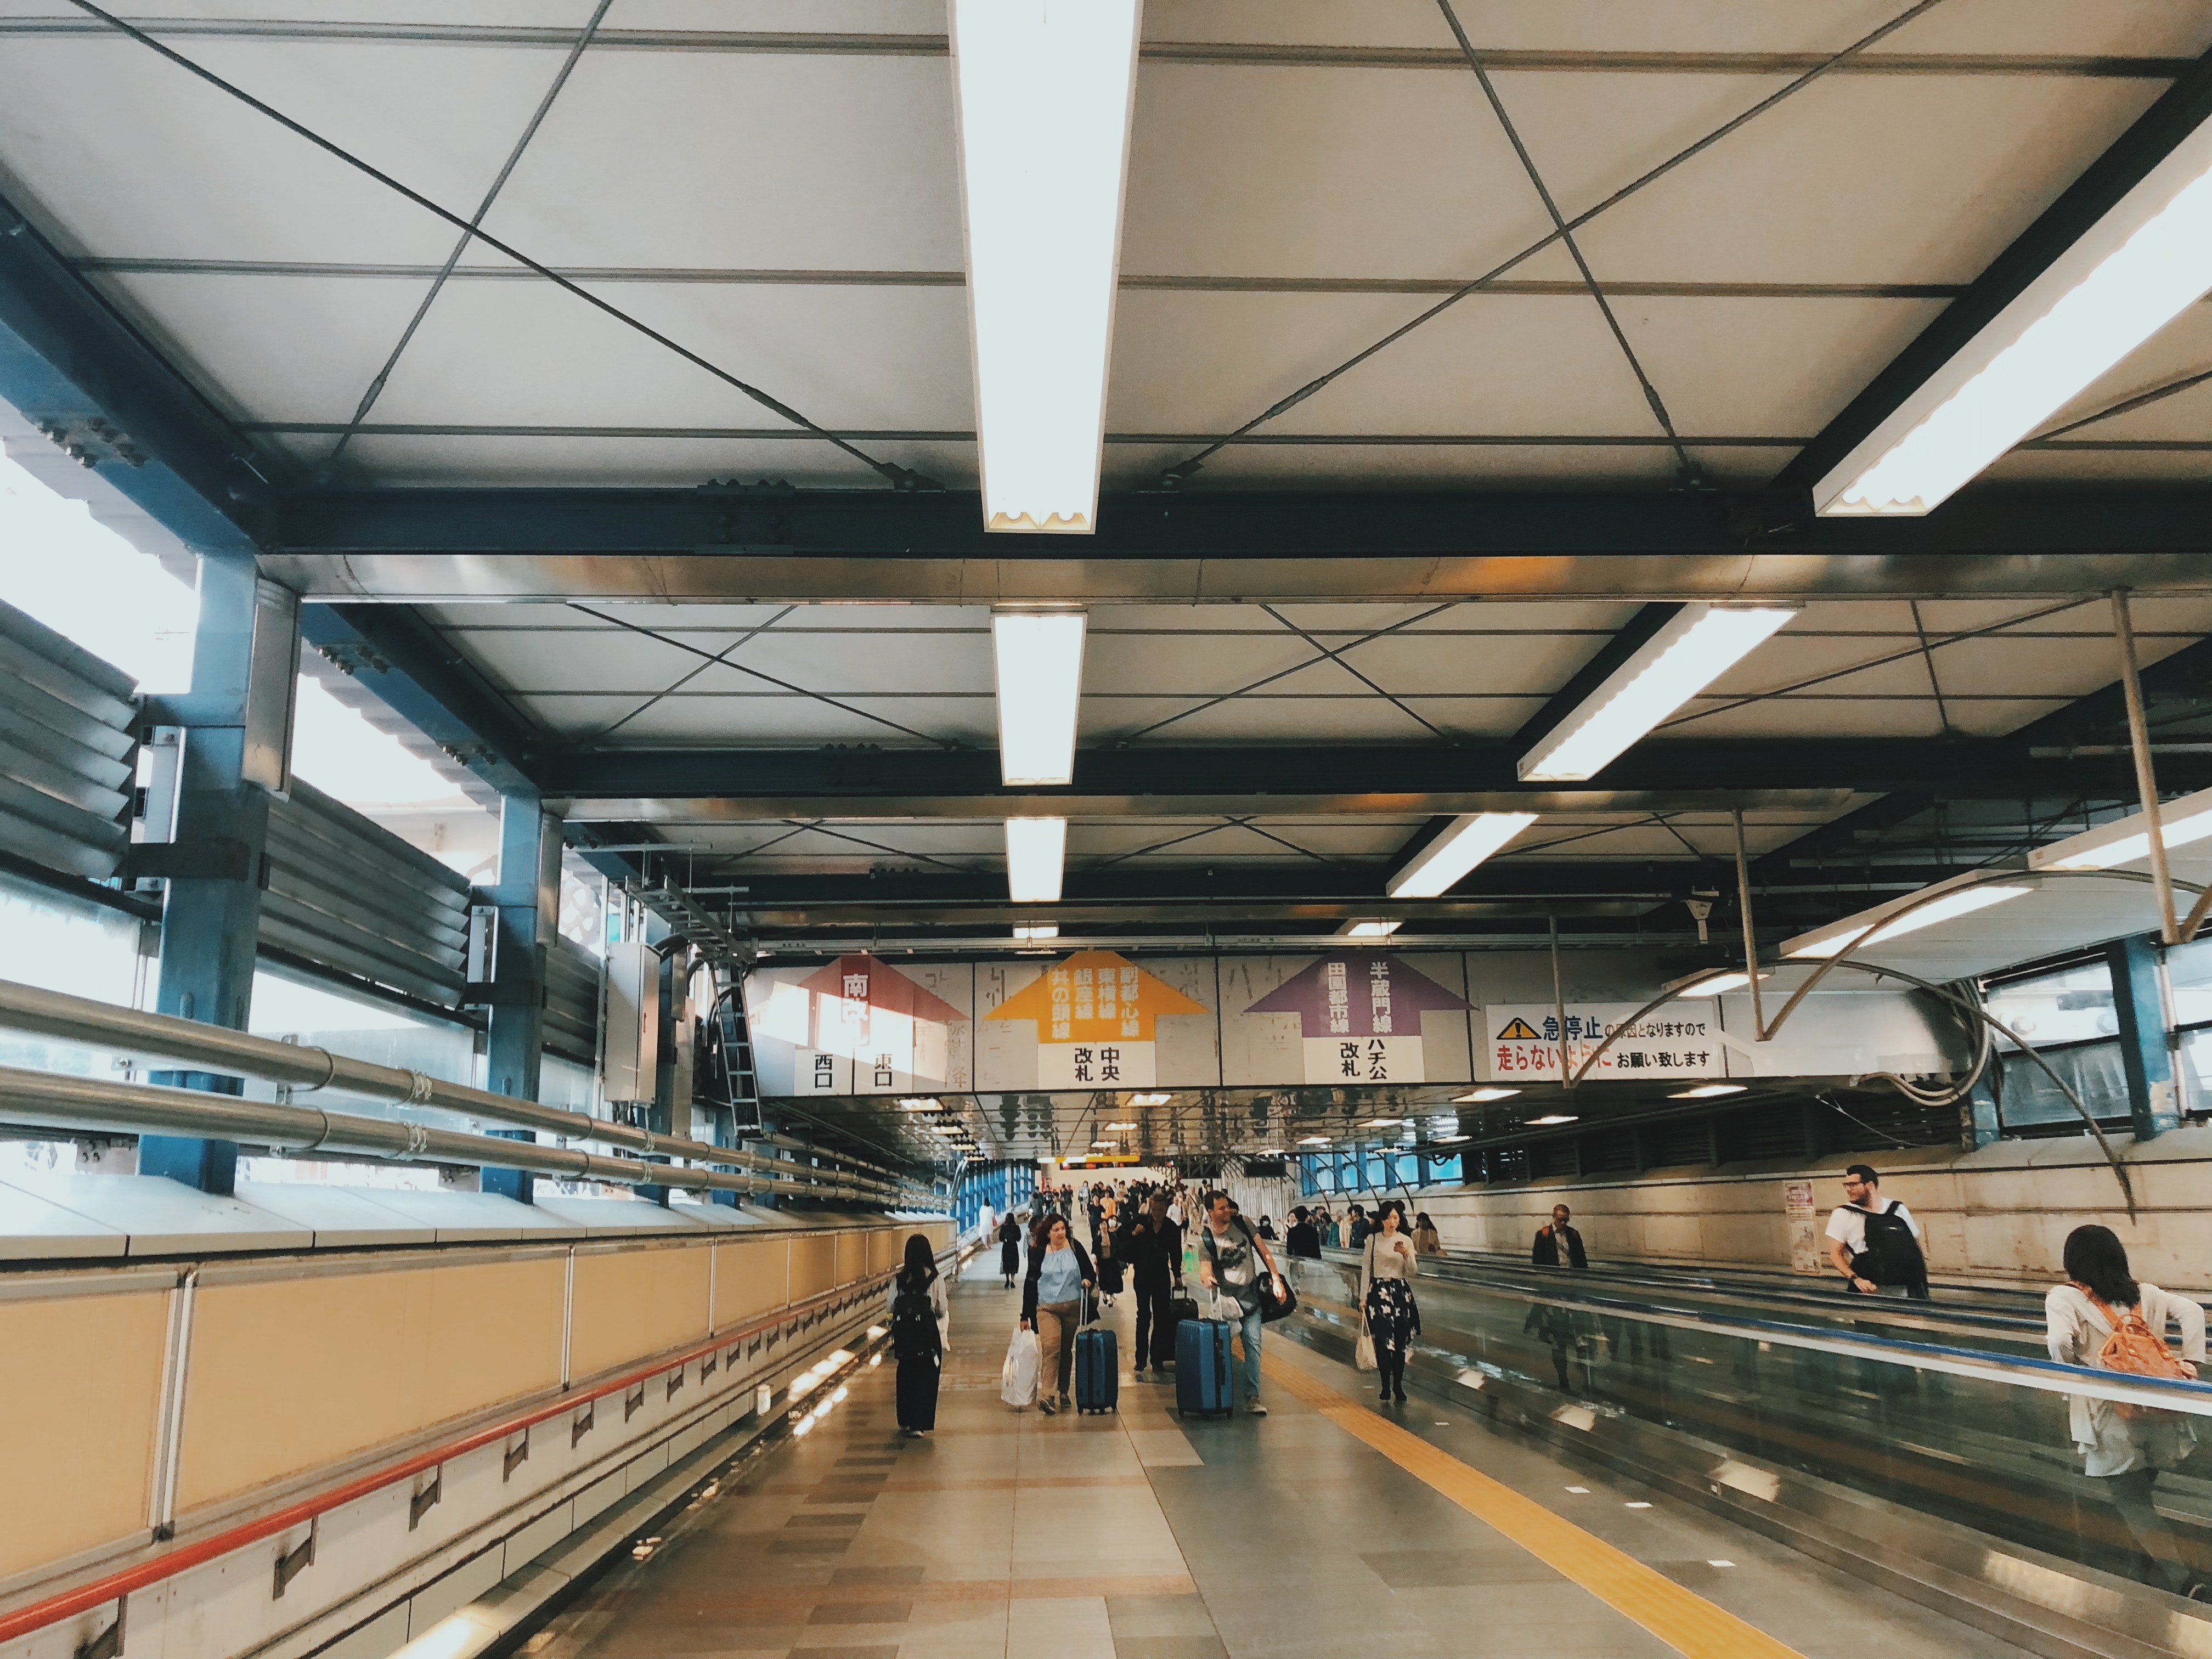
building, transport, architecture, train station, airport terminal, daylighting, ceiling